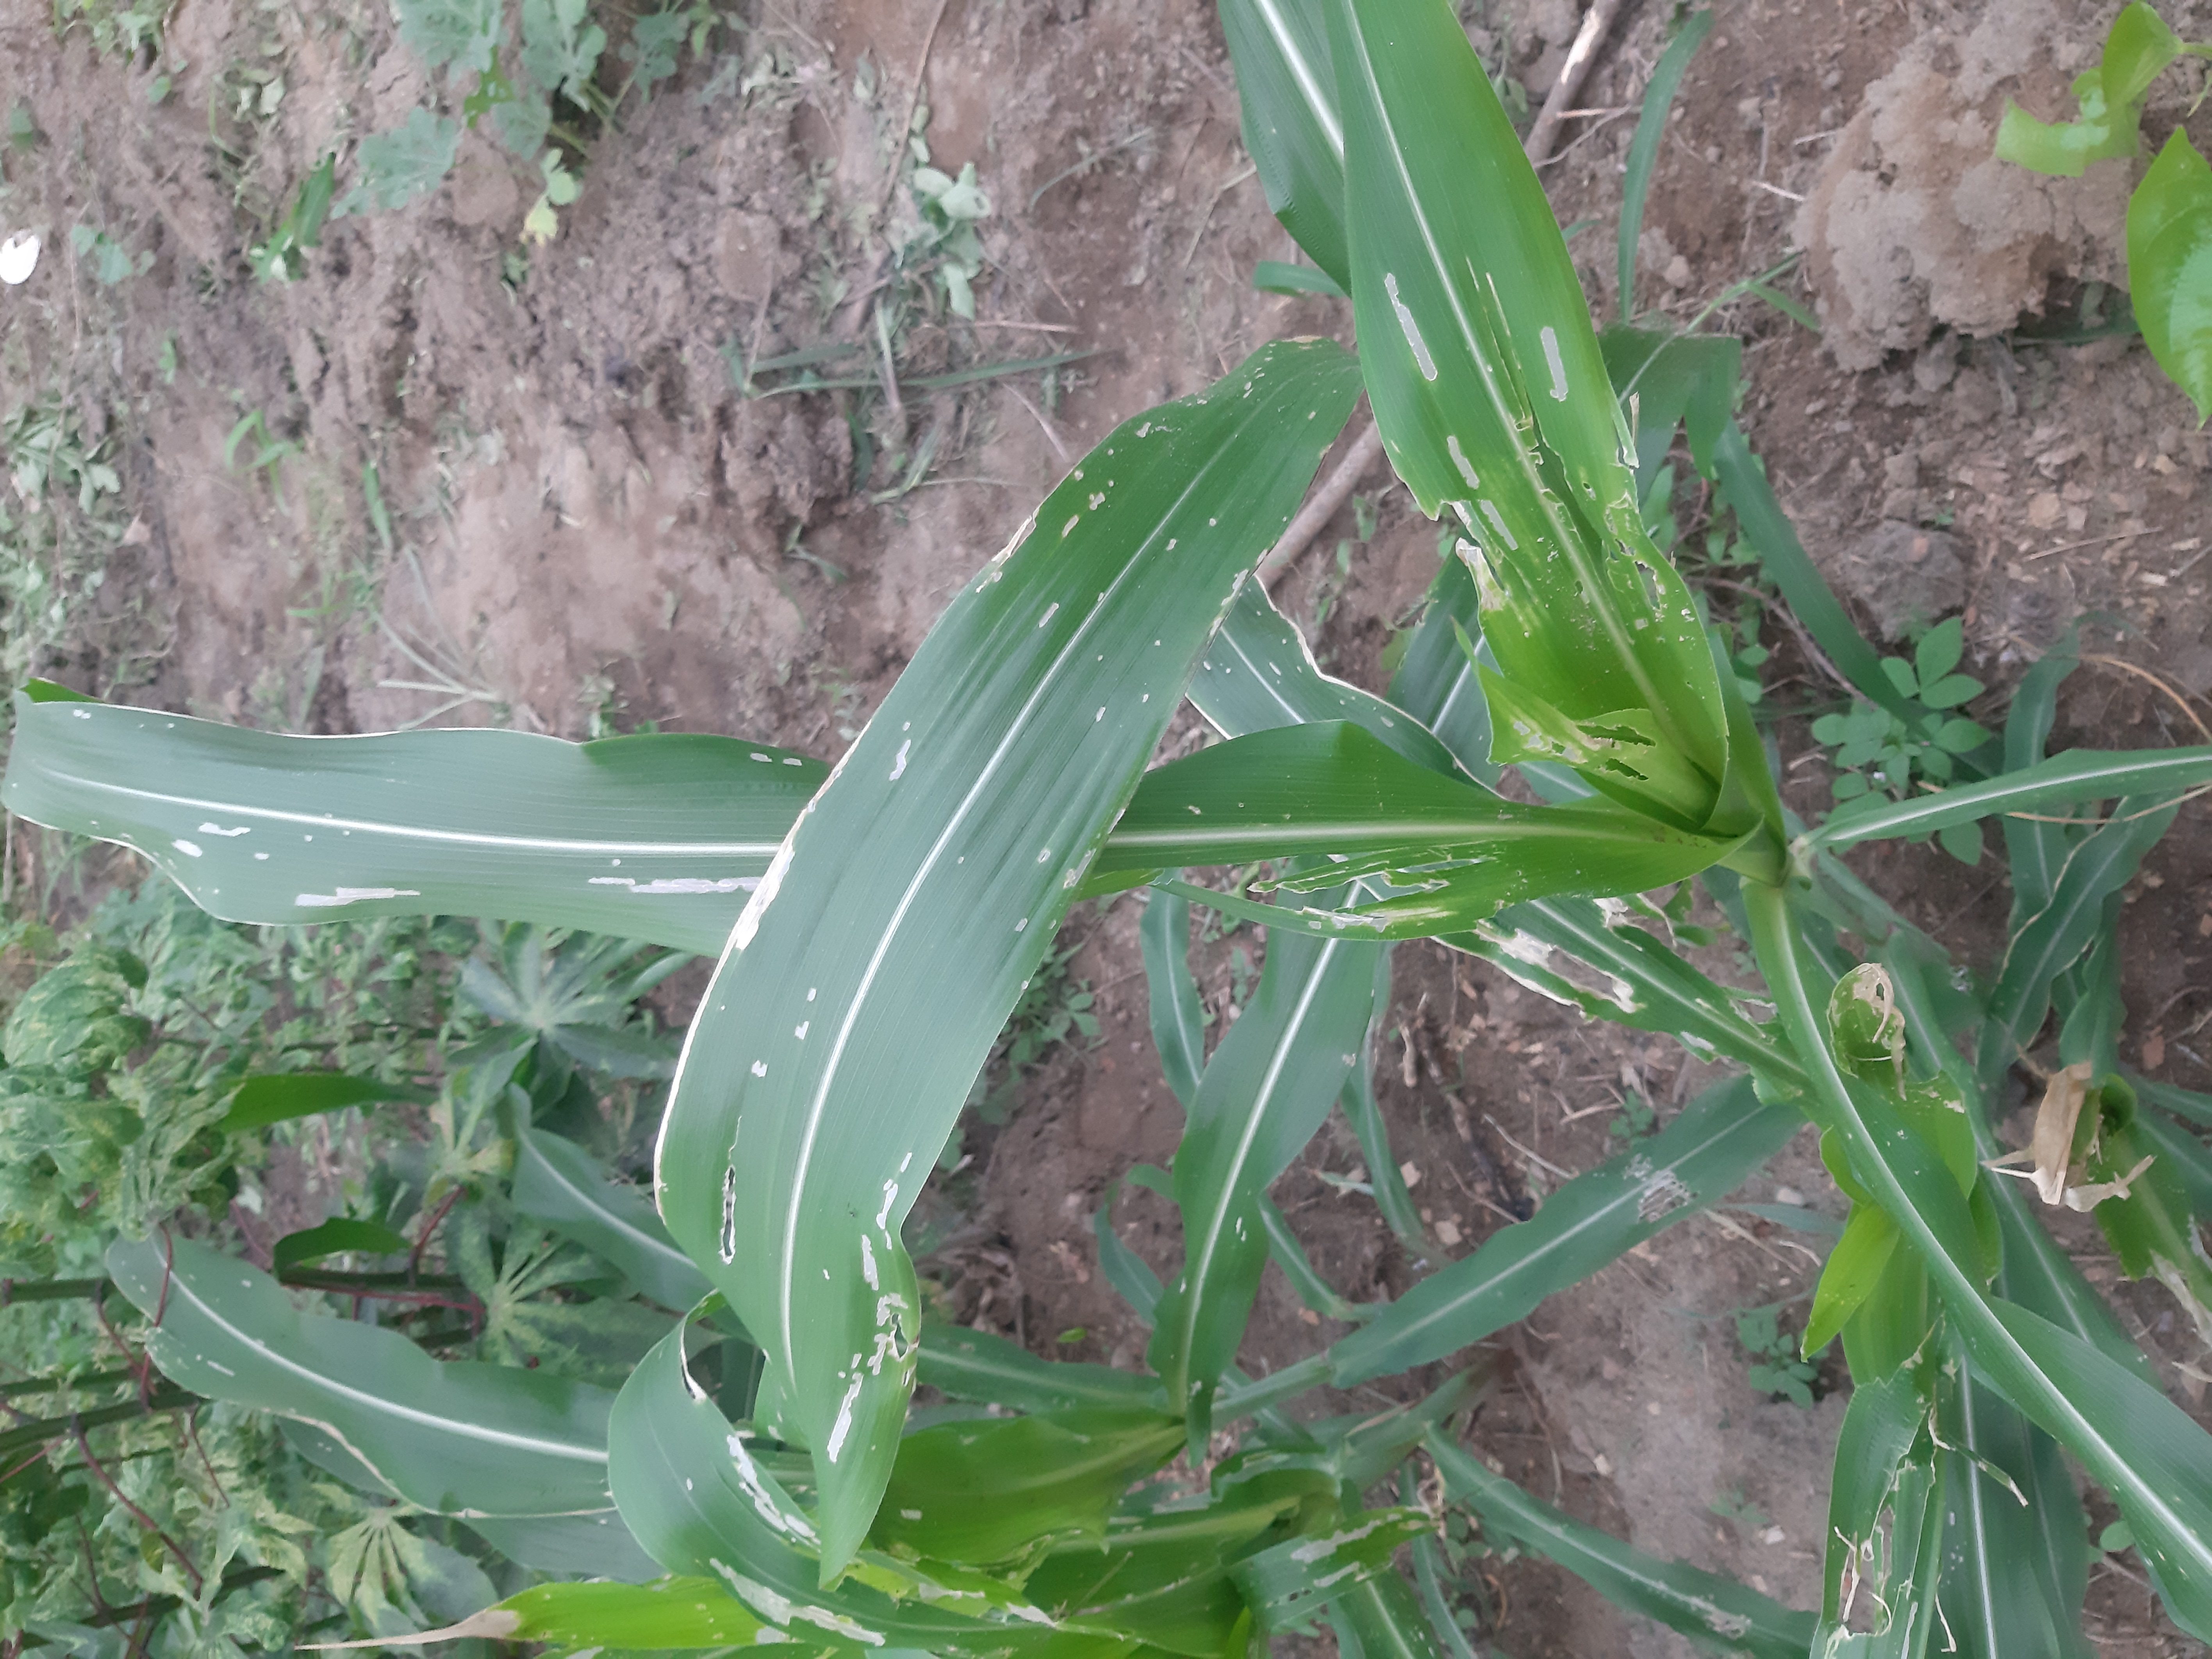
Label: spodoptera_frugiperda